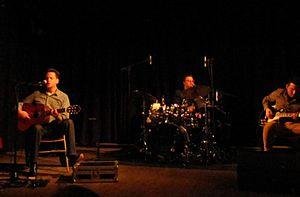
Sun Kil Moon est un groupe de folk rock américain formé en 2002, originaire de San Francisco, Californie. Initialement conçu comme une continuation du groupe Red House Painters, Sun Kil Moon est devenu le nom de scène principal du chanteur et guitariste Mark Kozelek. Cet appellation est inspiré de celui du boxeur coréen Moon Sung-kil.